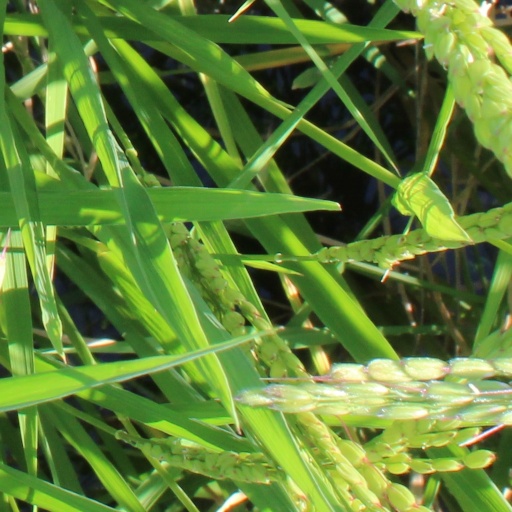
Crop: rice